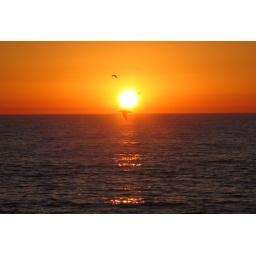
I saw birds flying by and caught them at just the right moment!